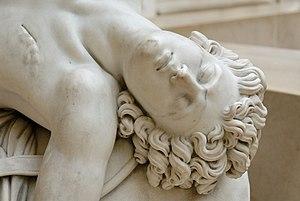
Euryale mort, détail d'un groupe représentant Nisus et Euryale. Marbre, présenté au Salon de 1827. Un modèle en plâtre fut présenté au Salon de 1822.